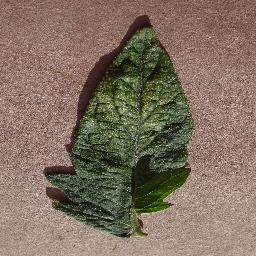
Label: Tomato___Spider_mites Two-spotted_spider_mite